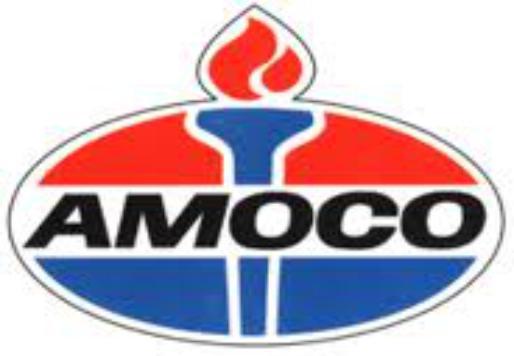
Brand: Amoco
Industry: Others